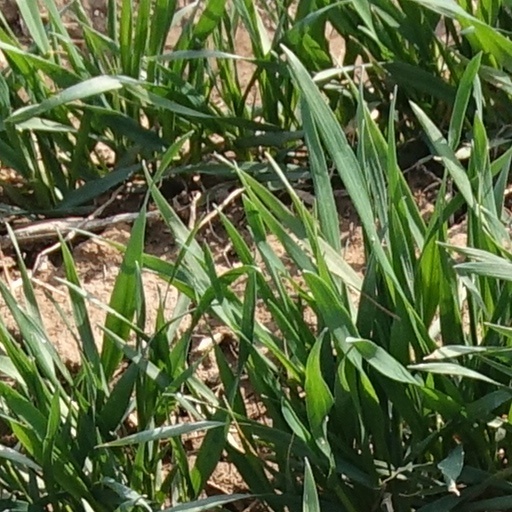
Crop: wheat